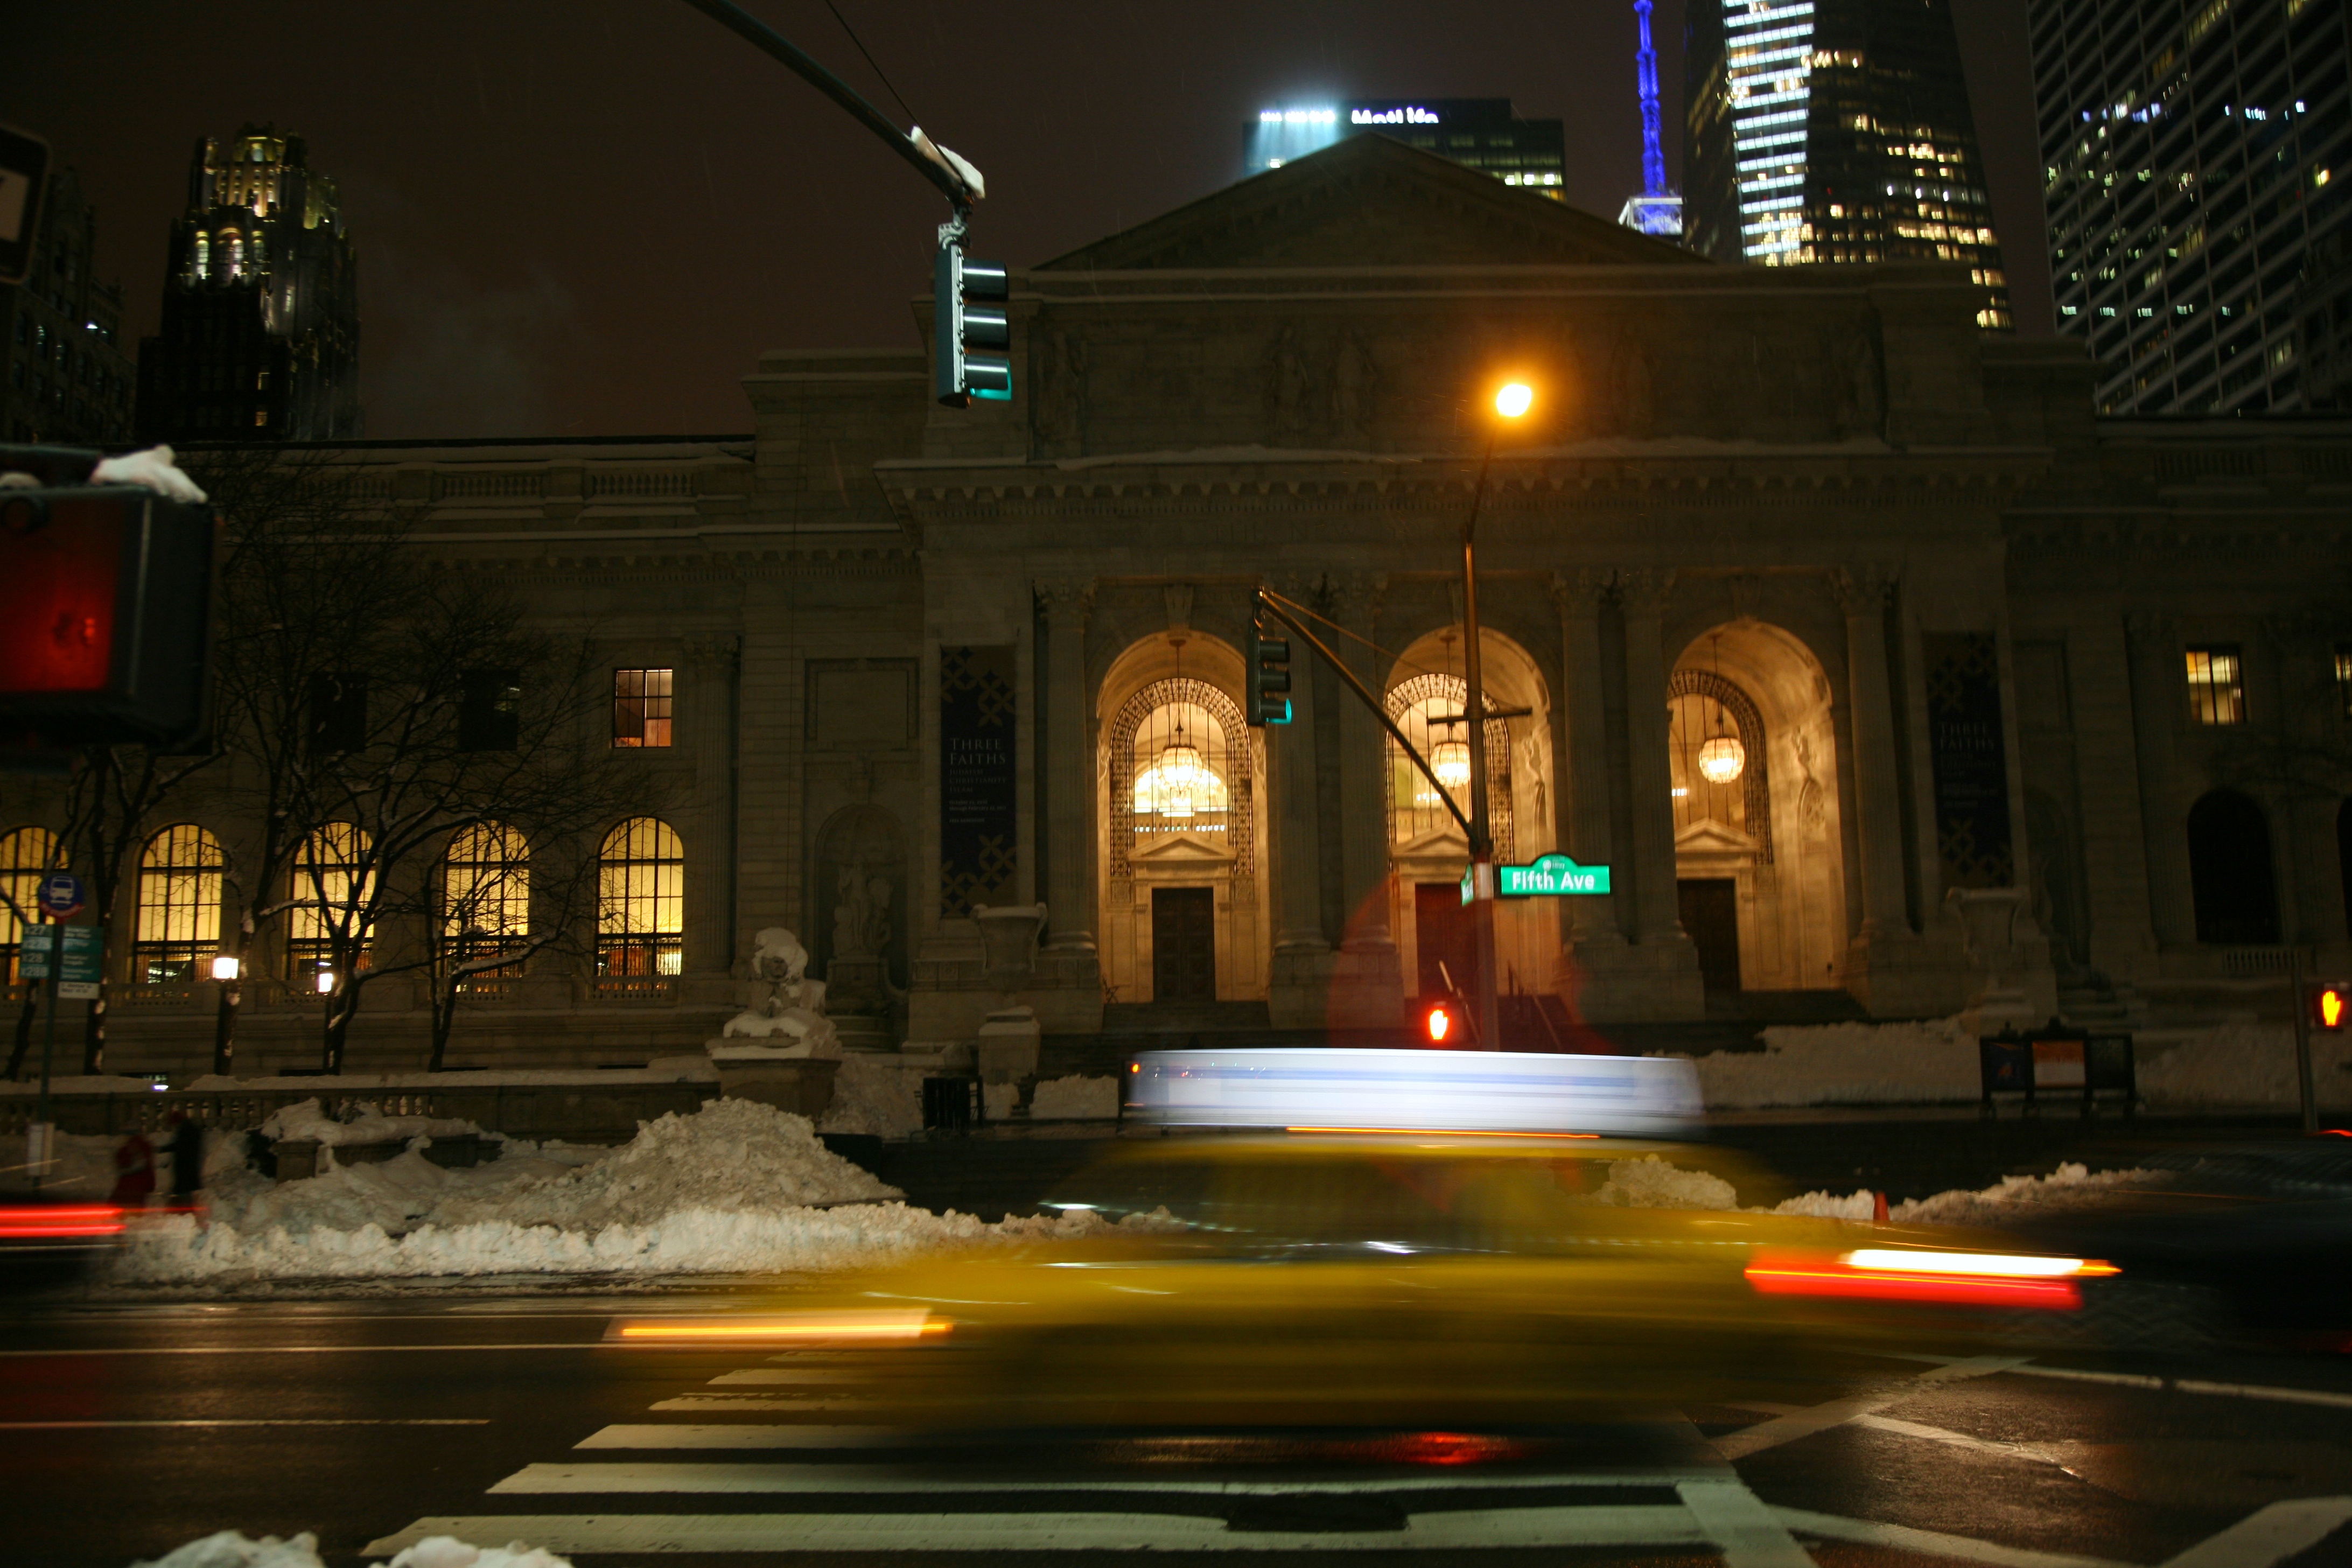
light, night, evening, reflection, nyc, darkness, lighting, newyork, library, newyorkcity, ny, screenshot, midtownmanhattan, fifthavenue, nypl, newyorkpubliclibrary, biblioth que